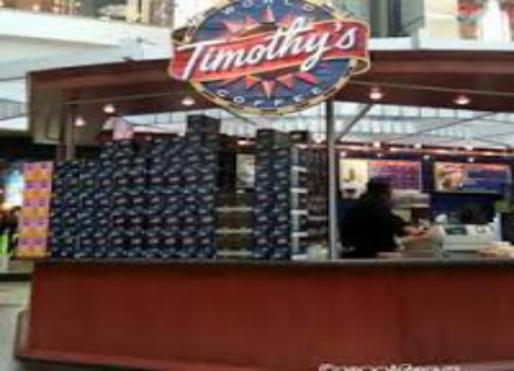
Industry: Food